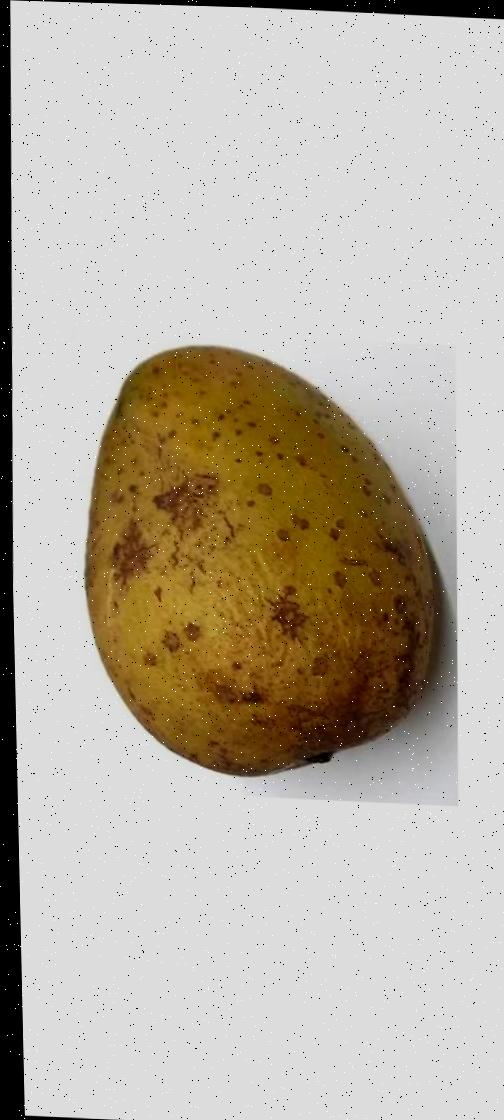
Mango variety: Gourmoti